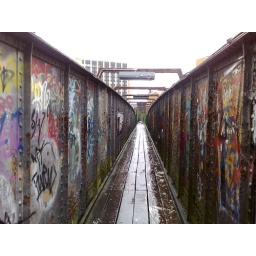
Funky bridge near the Headscape office